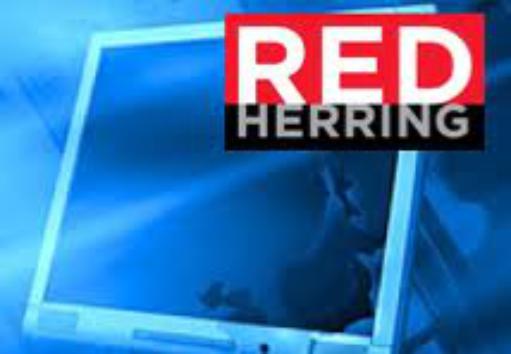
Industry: Others